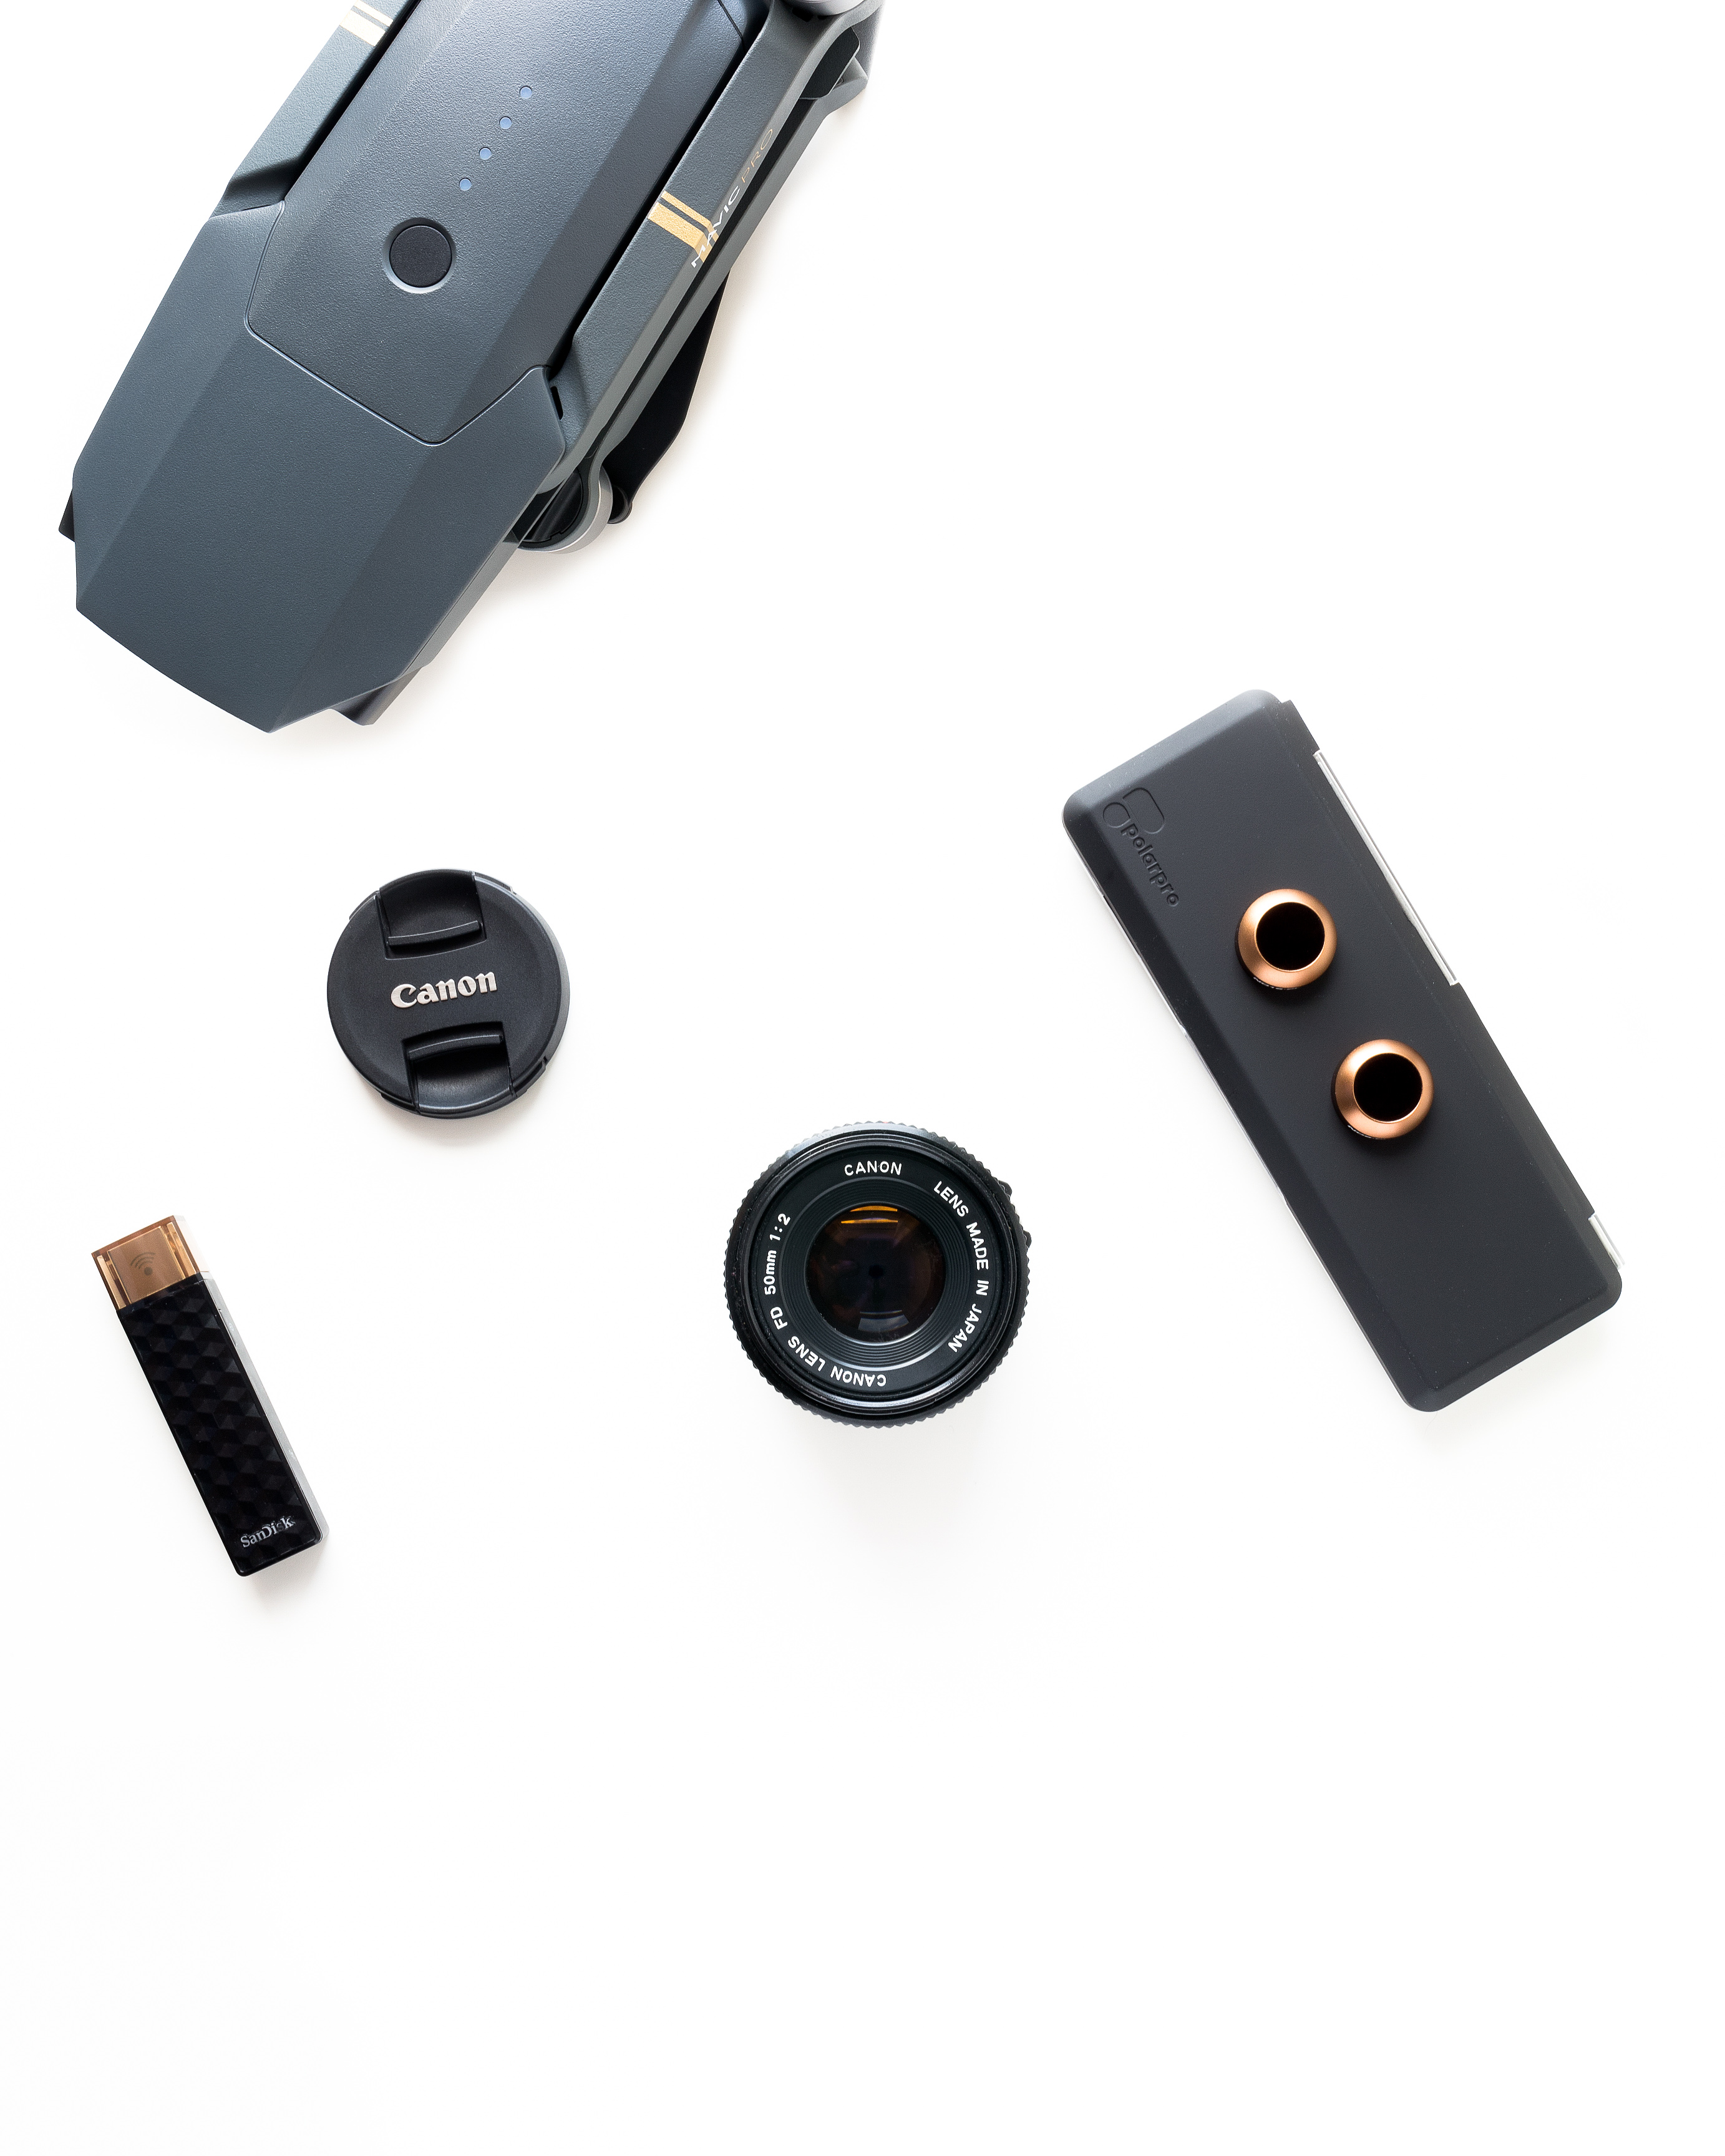
electronic device, technology, Material property, gadget